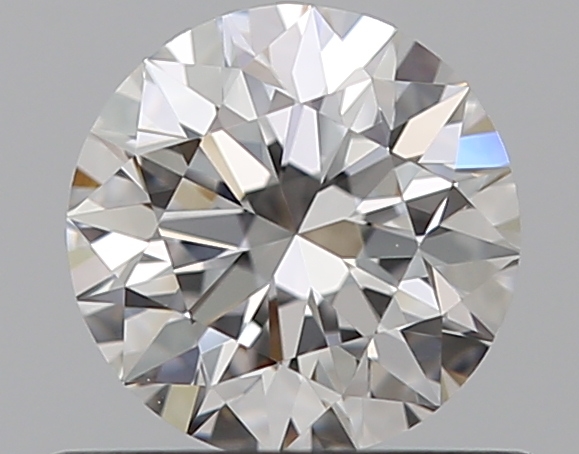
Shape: round
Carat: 0.53
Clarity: VVS1
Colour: E
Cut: EX
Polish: EX
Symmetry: EX
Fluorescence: N
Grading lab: GIA
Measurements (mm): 5.15 x 5.18 x 3.25